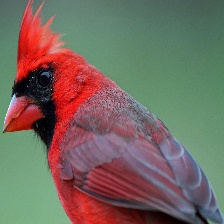
Species: NORTHERN CARDINAL
Scientific name: CARDINALIS CARDINALIS